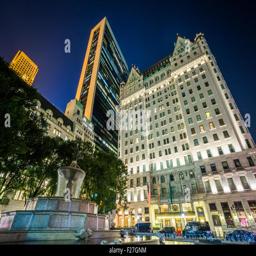
sculpture and buildings at night